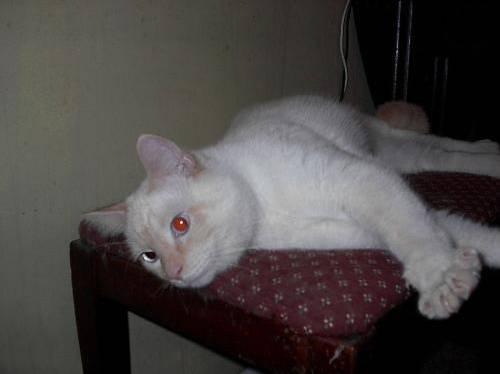
cat